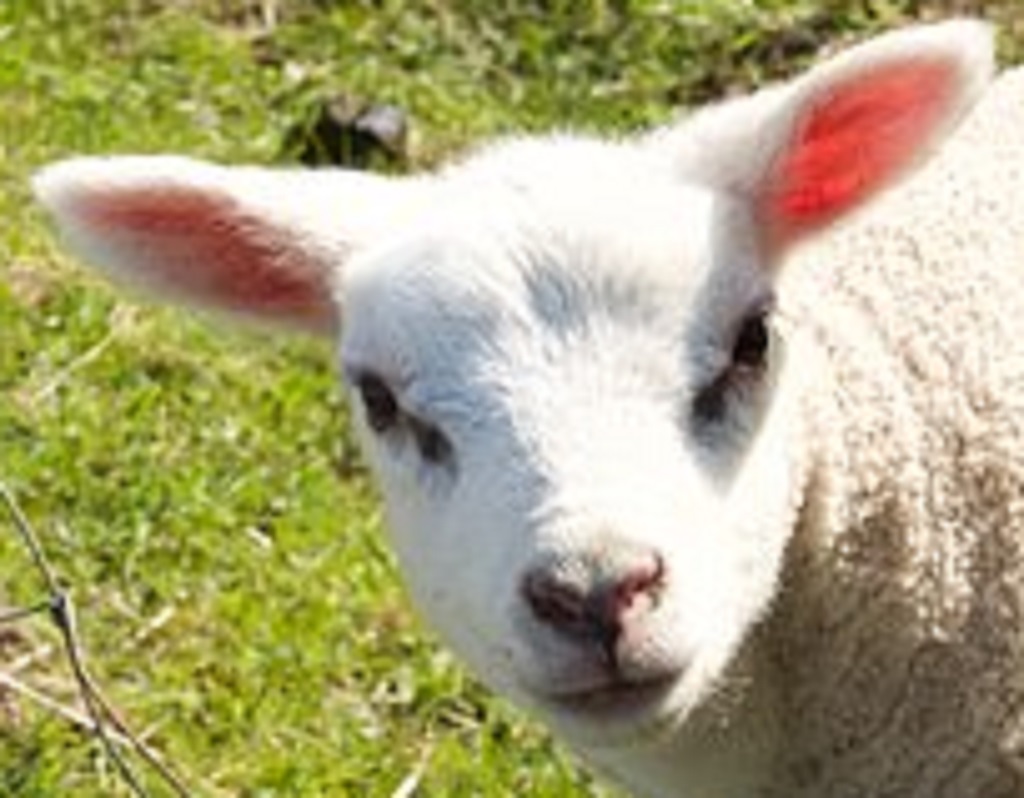
Label: no pain